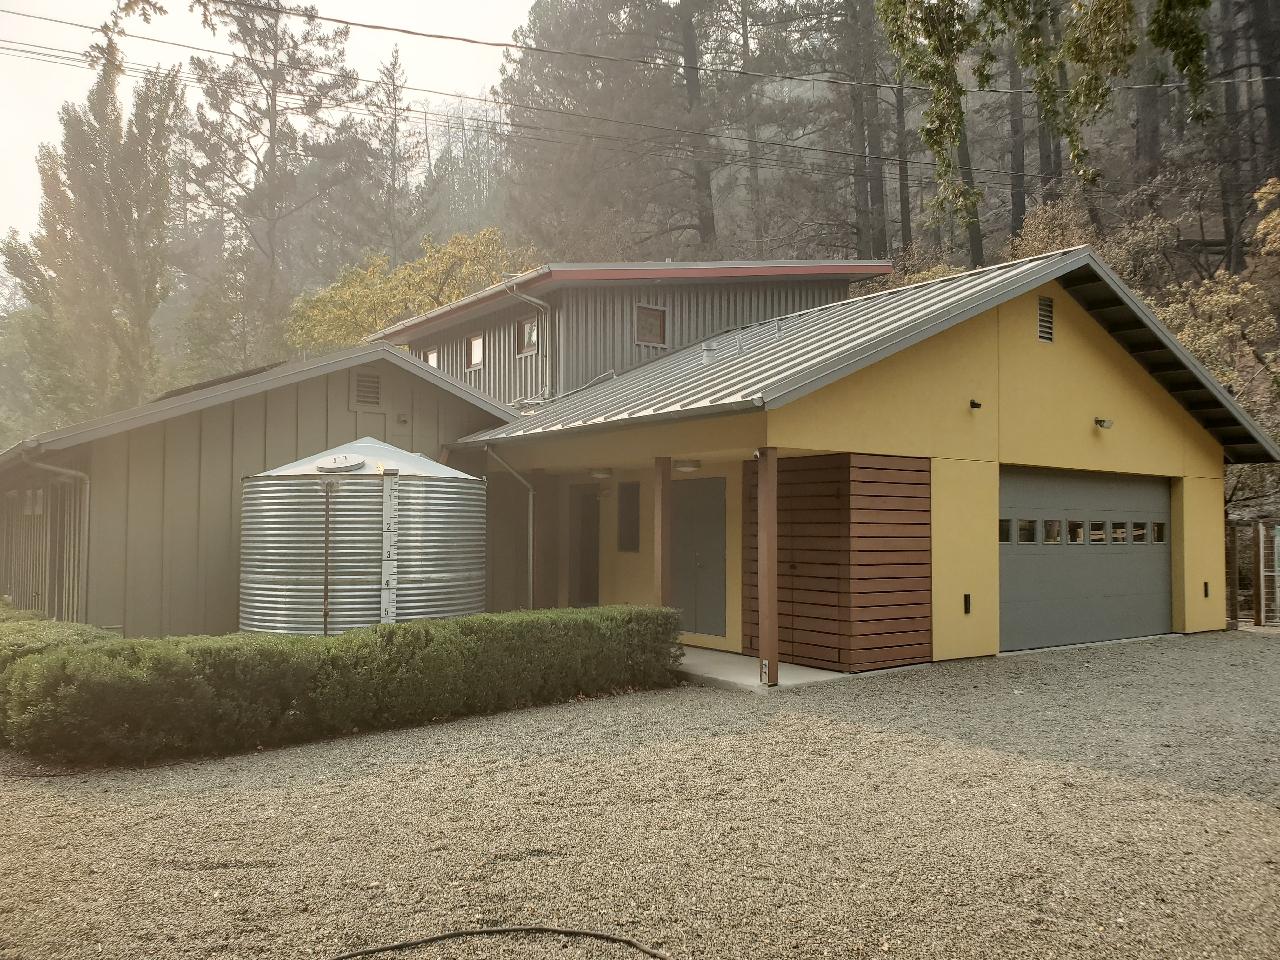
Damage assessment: no_damage